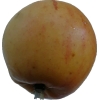
Label: apple